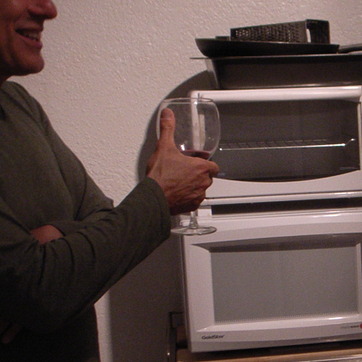
Material: skin